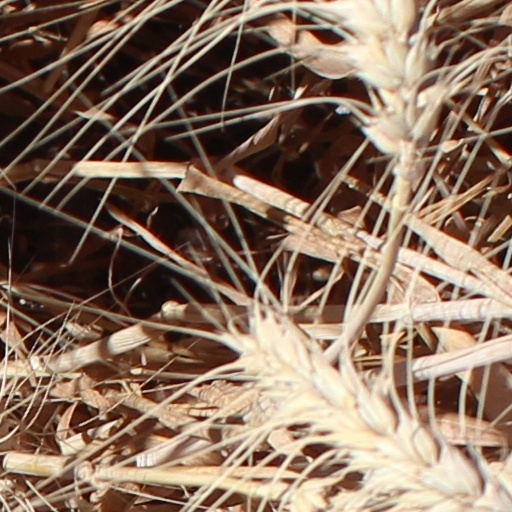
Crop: wheat